Art Kahler

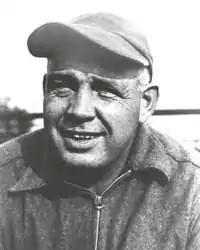

Arthur Daniel Kahler Sr. (December 27, 1897 – April 23, 1982) was an American college football and basketball player and coach. He was listed in "Ripley's Believe It Or Not" as only person to coach at two different major colleges at the same time—head basketball coach at Brown University and football coach at Dickinson College in Carlisle, Pennsylvania. He later became a coach and athletic director at Southwestern College in Winfield, Kansas.